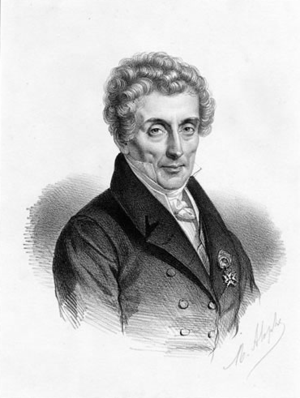
Marie-Louis-Charles-Zénobi-Salvador Cherubini, né Maria Luigi Carlo Zenobio Salvatore Cherubini le 14 septembre 1760 à Florence et mort le 15 mars 1842 à Paris, est un compositeur italien de la fin du XVIIIᵉ et du début du XIXᵉ siècle, dont une grande partie de la carrière s'est déroulée en France à partir de 1787.
Marie-Alexandre Alophe, également connu sous le pseudonyme d'Adolphe Menut, né le 6 juin 1812 à Paris et mort dans cette même ville le 10 août 1883, est un peintre, lithographe et photographe français.
Lodoïska est un opéra de Luigi Cherubini sur un livret français de Claude-François Fillette-Loraux, d'après un épisode du roman Les Amours du chevalier de Faublas de Jean-Baptiste Louvet de Couvray. C'est une comédie héroïque en trois actes. On l'a aussi appelé l'un des premiers opéras romantiques, bien que le travail de Cherubini demeure fondamentalement classique.